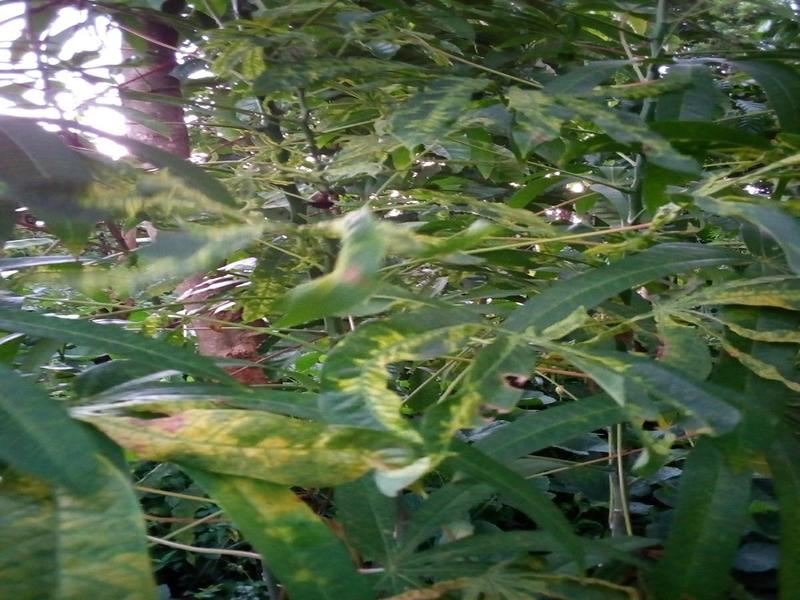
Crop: cassava
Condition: mosaic_disease